En habit de cheval

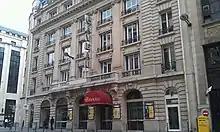
Salle Gaveau

The premiere took place at the Salle Gaveau on 17 June 1912 at a Société musicale indépendante event that also introduced Roland-Manuel's new orchestral arrangement of Satie's 1894 piano piece "Prélude de la porte héroïque du ciel". For this occasion Satie wrote out all the instrumental parts for "En habit de cheval" himself, evidently because he could not afford a copyist, but in the end he chose not to appear at the concert. He later complained to his brother Conrad that, due to his pecuniary circumstances, he was too shabbily dressed to attend.